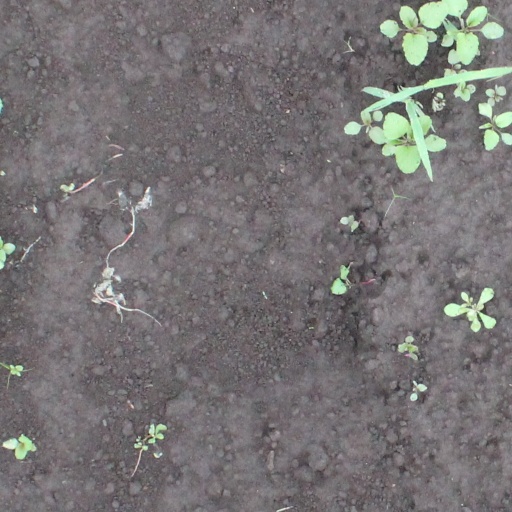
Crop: soybean